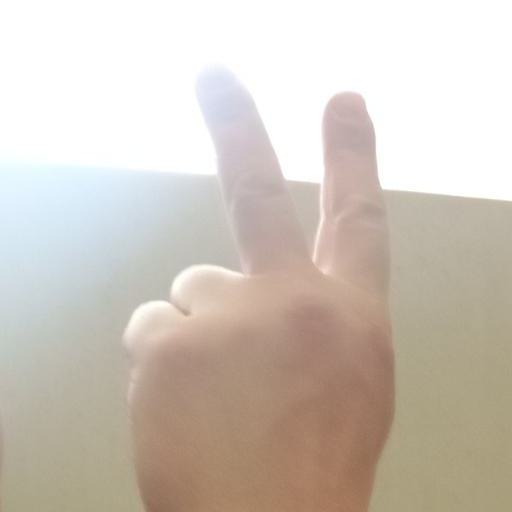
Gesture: peace_inverted